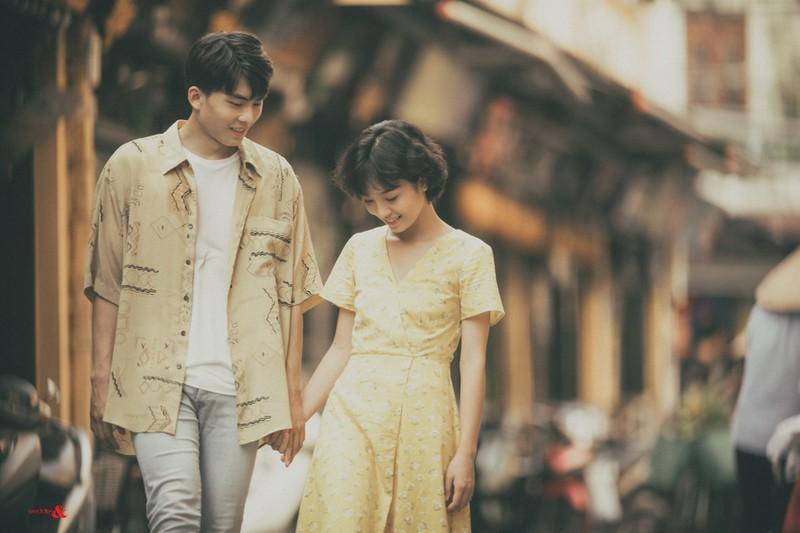
chàng trai đang nắm tay và nhìn về phía cô gái